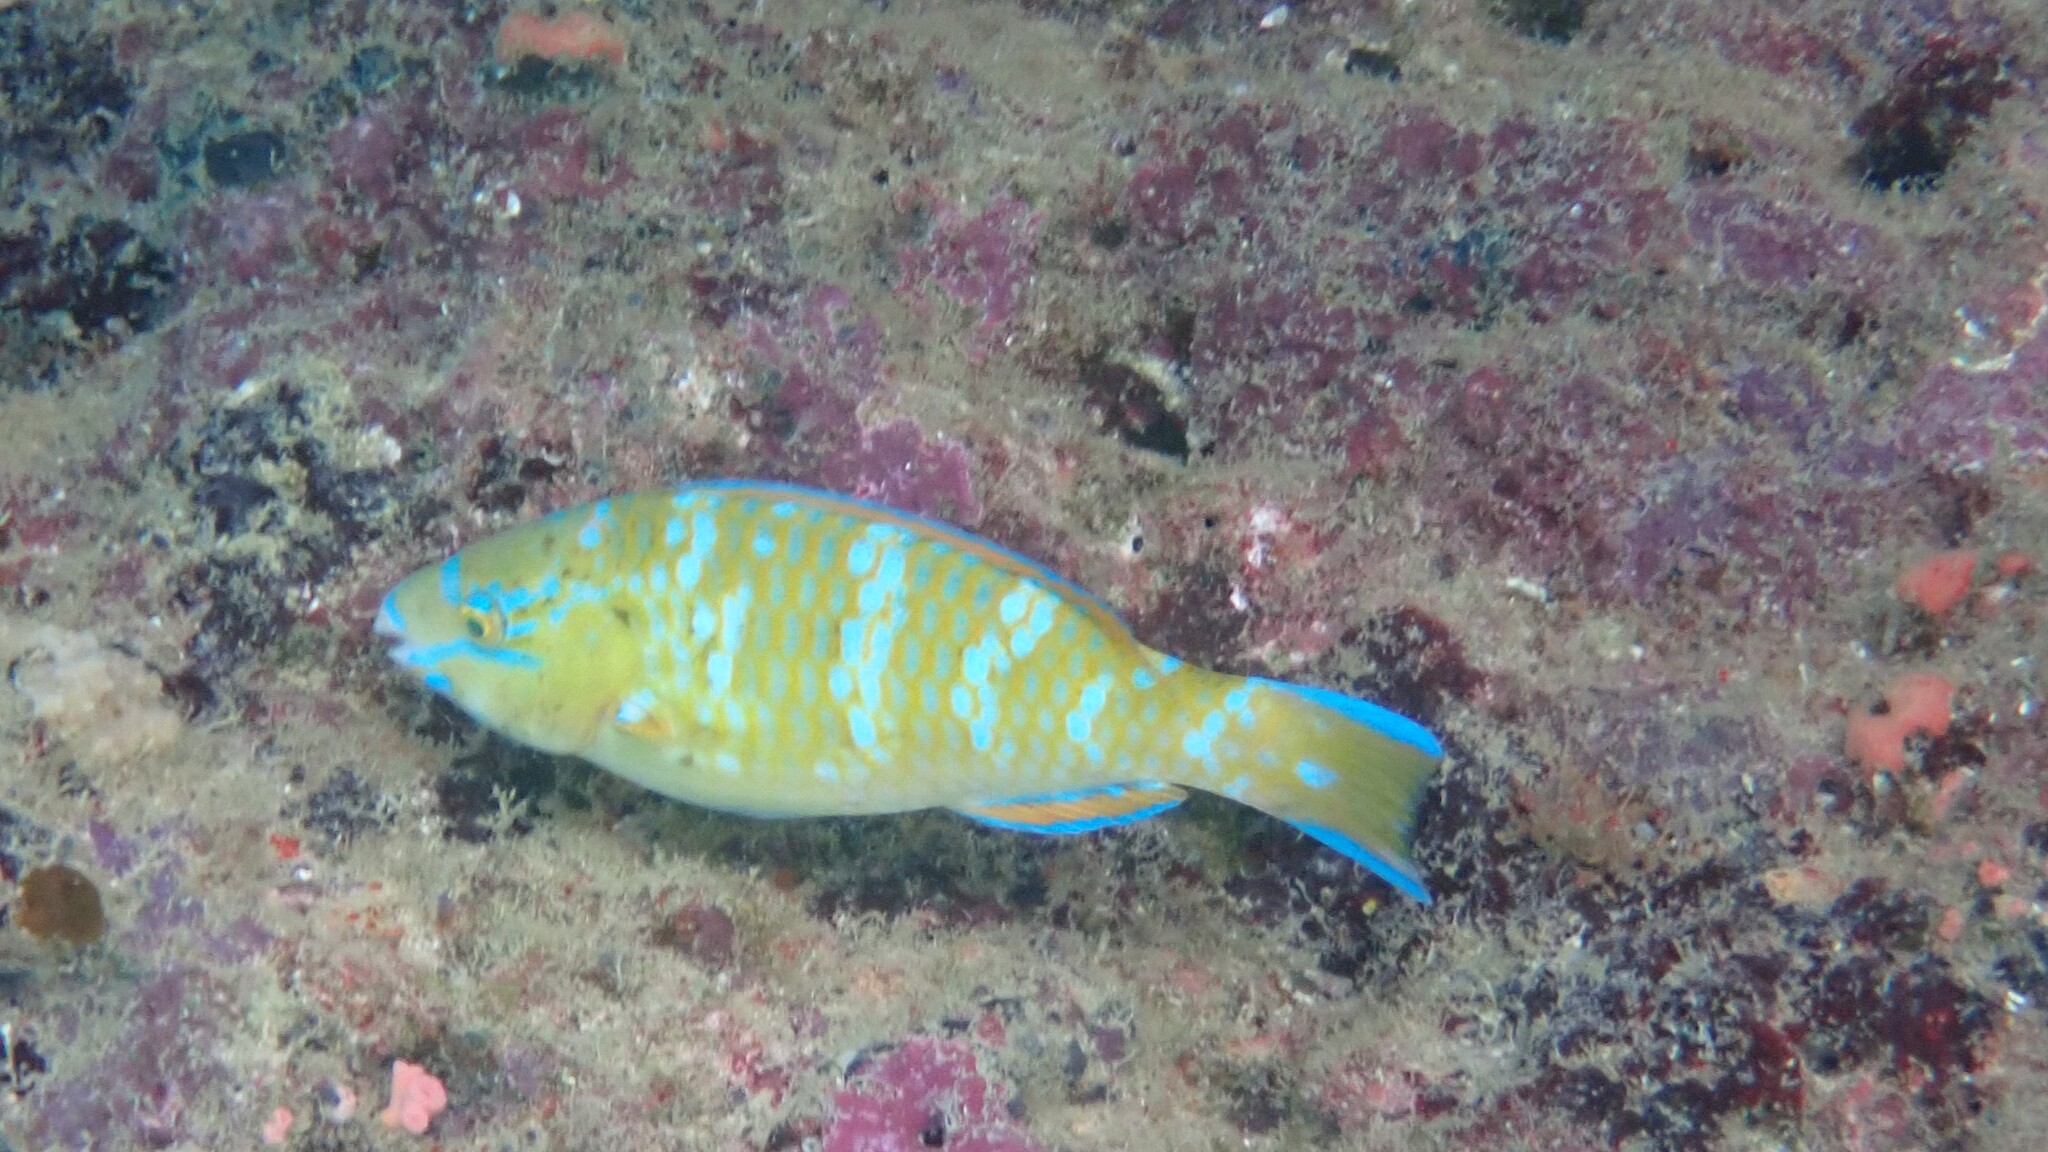
Scarus ghobban (Blue-barred Parrotfish)